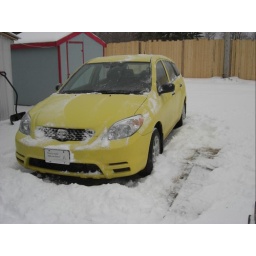
If only I'd taken a picture of the little yellow car &lt;i&gt;before&lt;/i&gt; I'd exhumed it from under all that snow.